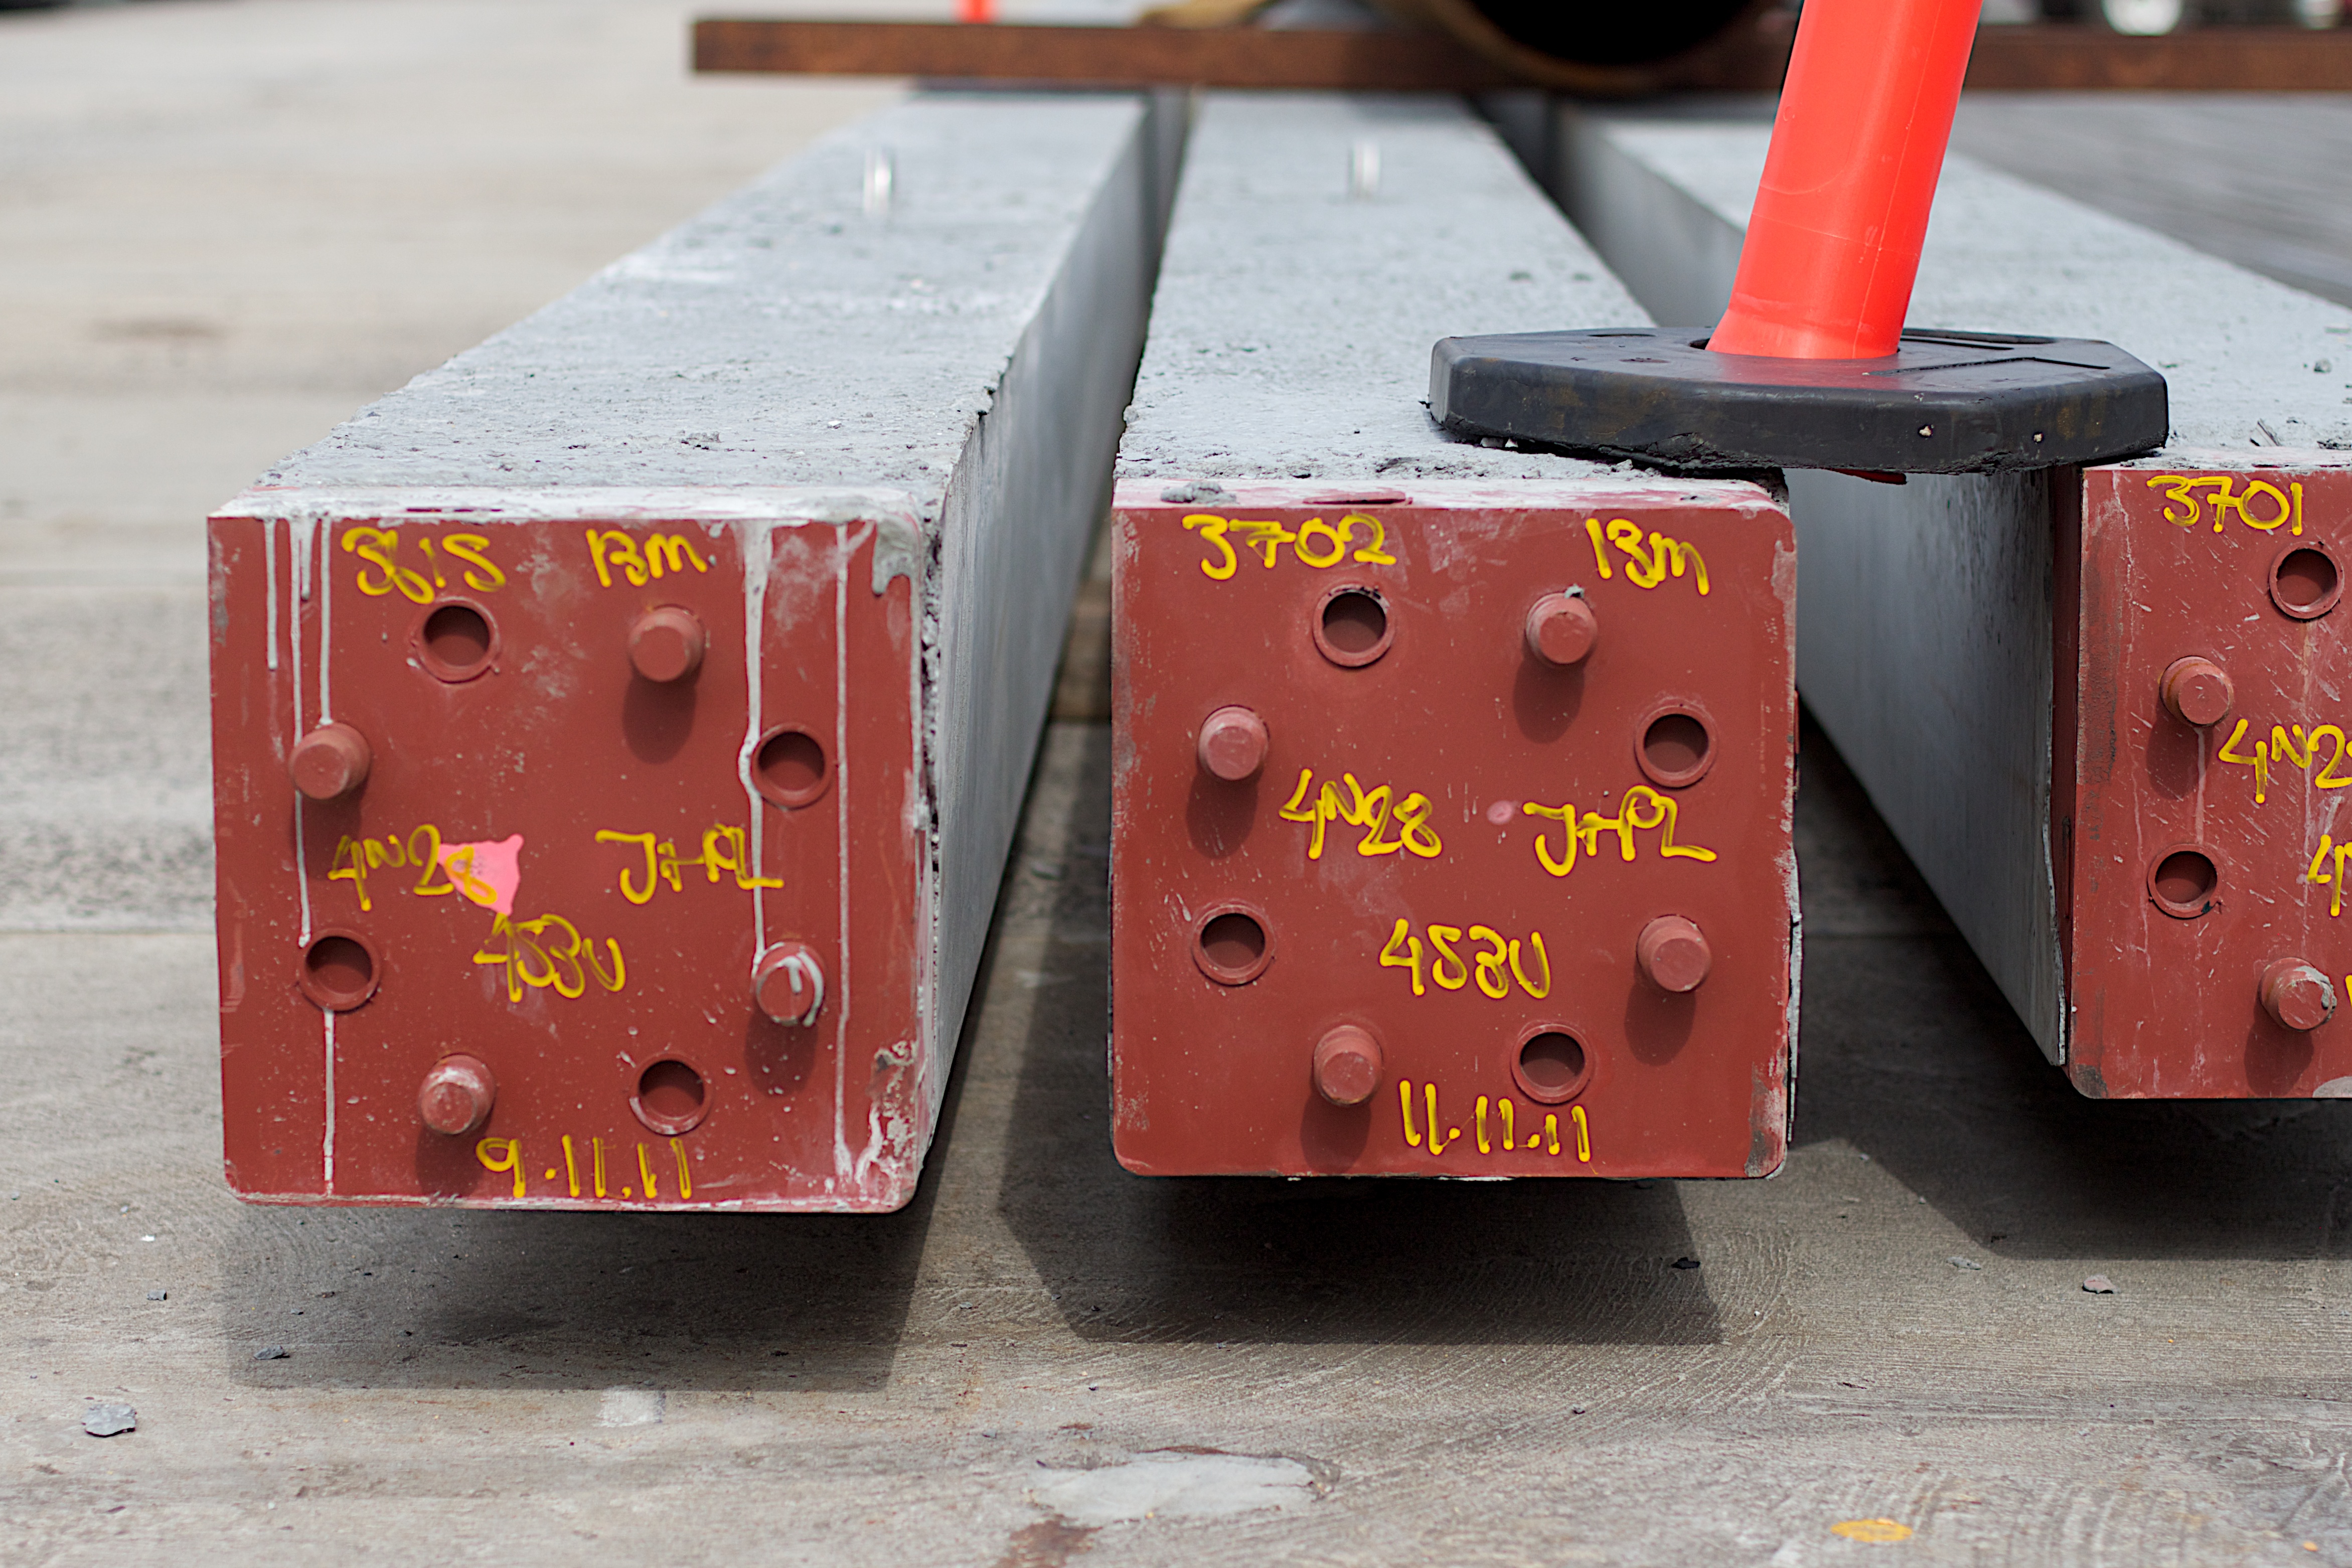
number, red, color, yellow, toy, shape, auodyssey